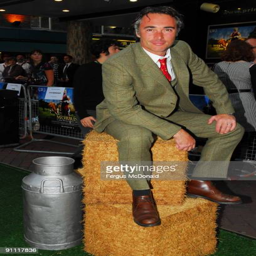
out * actor attends the premiere held